Rhys Frake-Waterfield

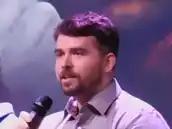
Frake-Waterfield in 2023

Rhys Frake-Waterfield (born ) is an English filmmaker who became known for his 2023 independent horror film "" and its 2024 . It was the first theatrical film of his career, as well as the first for his company Jagged Edge Productions.